British Rail Class 456

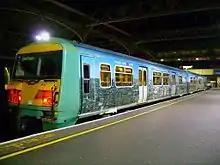
Southern Metro Class 456 at London Bridge

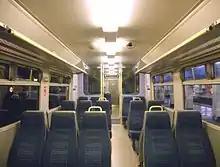
The interior of a Southern refreshed Class 456

When Britain's railways were privatised, the entire Class 456 fleet passed into the South Central franchise (later known as the Southern franchise), which was originally won by Connex South Central. Only one unit, No. 456024, was repainted in white and yellow Connex livery, when it was named "Sir Cosmo Bonsor" after a chairman of the South Eastern Railway. The rest of the fleet had remained in Network South East livery until summer 2006, when the fleet started to be repainted into Southern livery.